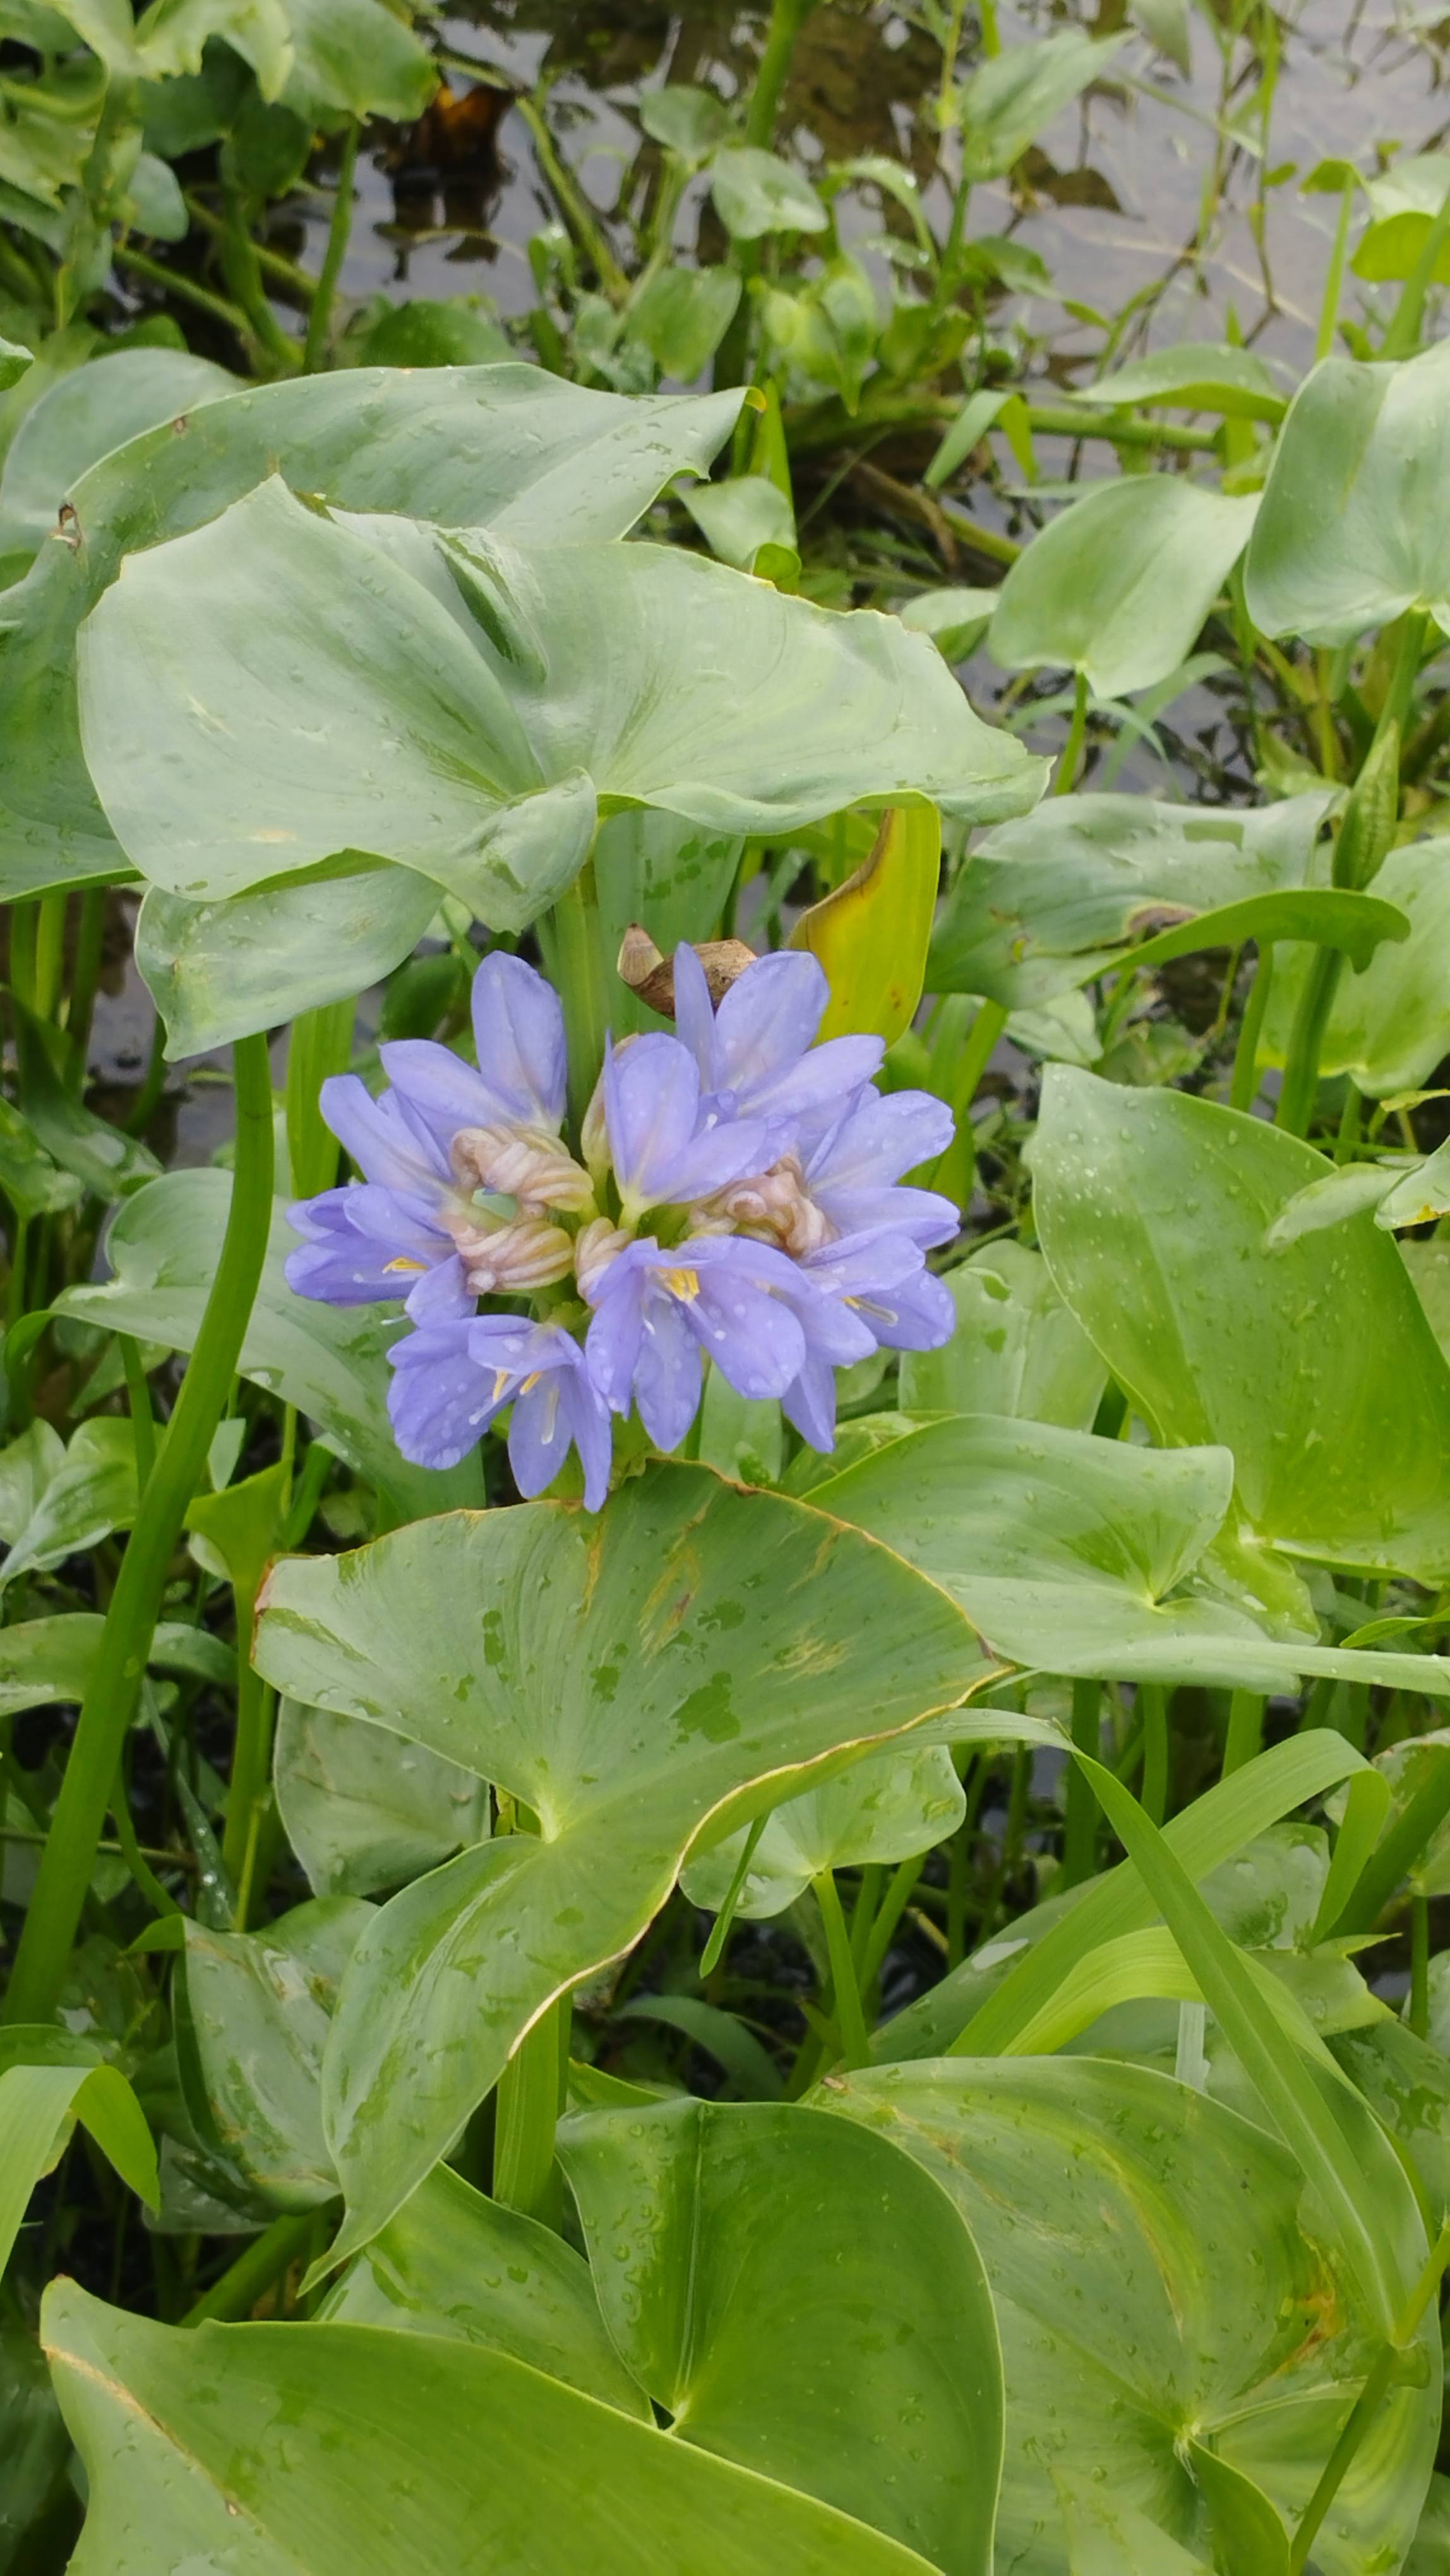
Species: Heartleaf False Pickerelweed (Monochoria korsakowii)